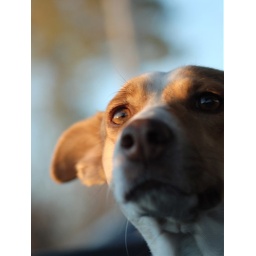
Collette in the car driving to my parents house on Xmas. It's tough driving with paws.